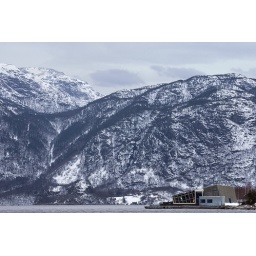
I just really love how the building have the mountains in the background. It really put things in perspective.